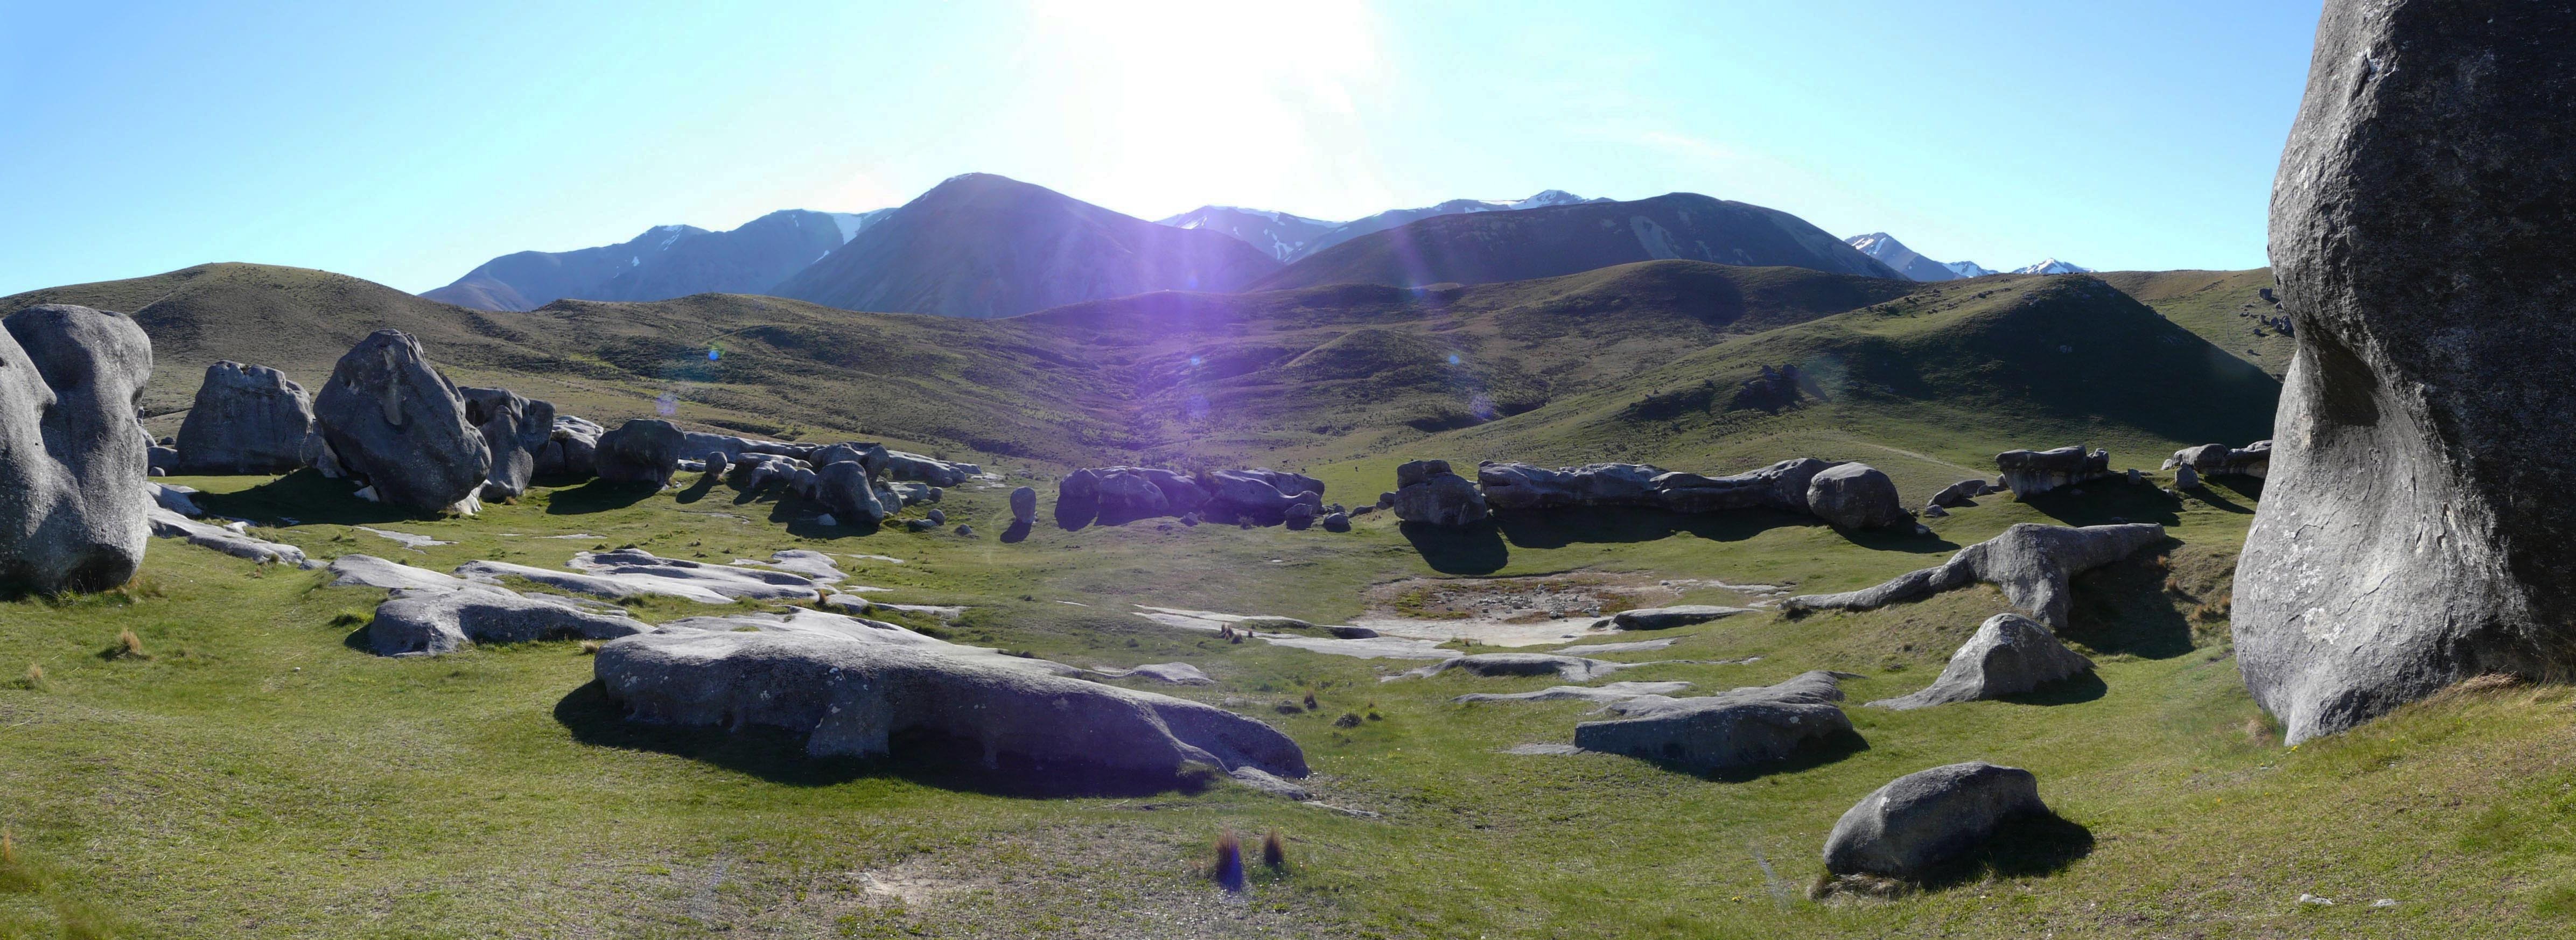
wilderness, mountain, sun, adventure, valley, mountain range, panorama, extreme sport, terrain, stones, mountains, badlands, new zealand, plateau, fell, ecosystem, castle hill, mountainous landforms